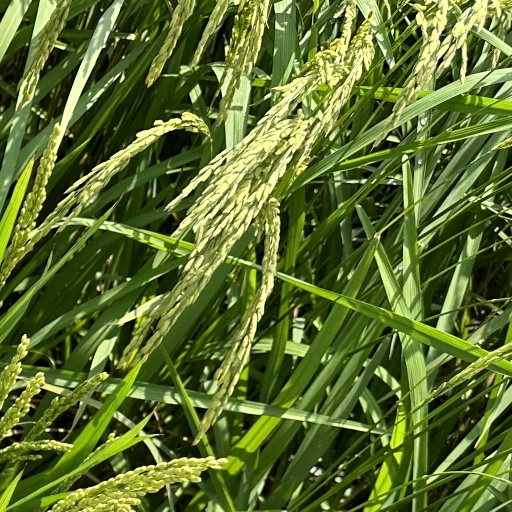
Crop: rice